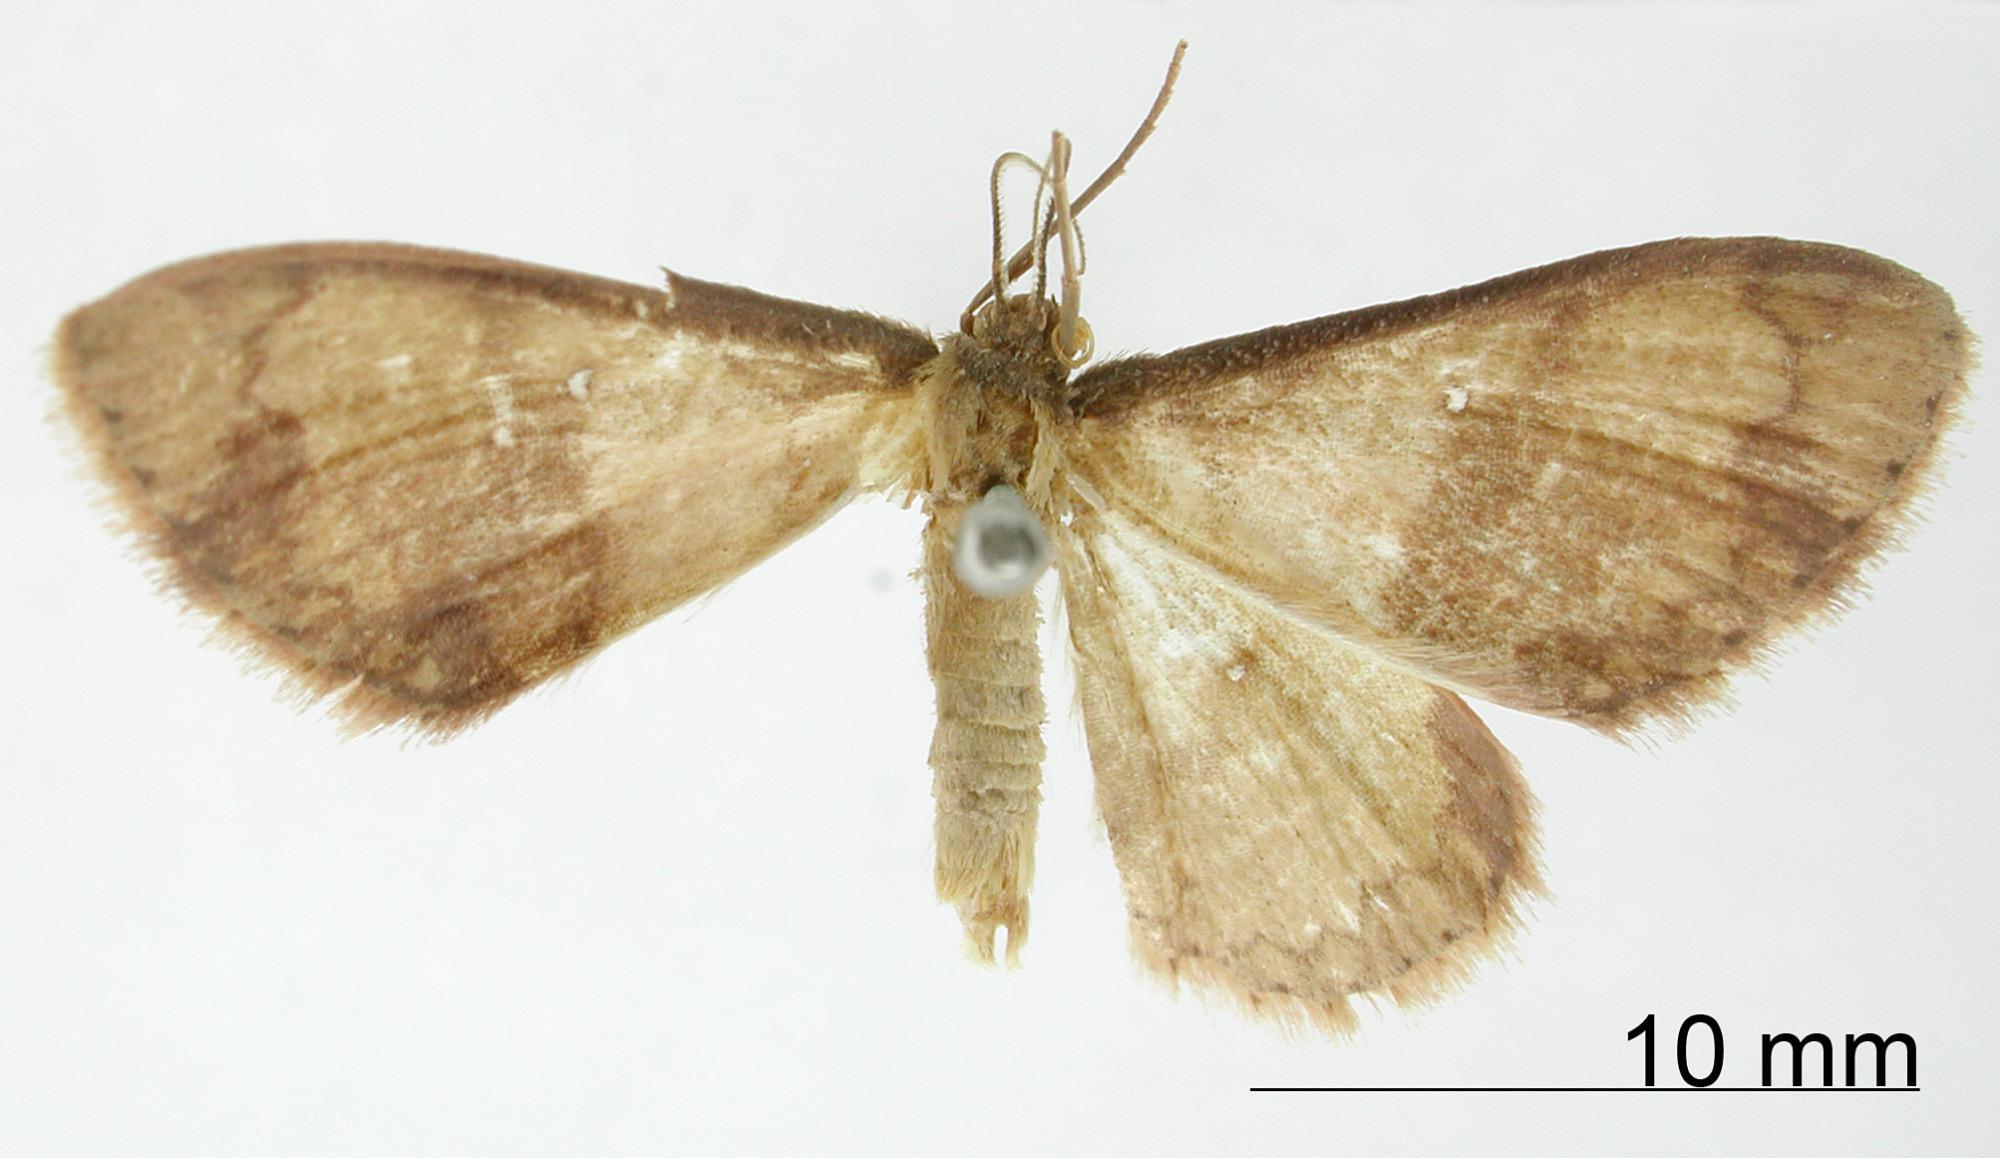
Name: Heterephyra albipunctulata
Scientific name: Heterephyra albipunctulata Dognin, 1908
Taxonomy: Animalia, Arthropoda, Insecta, Lepidoptera, Geometridae, Sterrhinae
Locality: Huallaga, Unknown, Peru